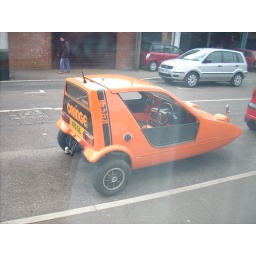
He caught me crouching in my window taking photos of this ridiculous orange car.